Botany

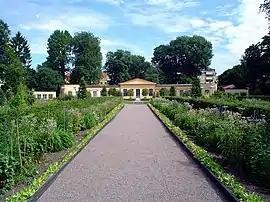
The Linnaean Garden of Linnaeus' residence in Uppsala, Sweden, was planted according to his "Systema sexuale".

During the 18th century, systems of plant identification were developed comparable to dichotomous keys, where unidentified plants are placed into taxonomic groups (e.g. family, genus and species) by making a series of choices between pairs of characters. The choice and sequence of the characters may be artificial in keys designed purely for identification (diagnostic keys) or more closely related to the natural or phyletic order of the taxa in synoptic keys. By the 18th century, new plants for study were arriving in Europe in increasing numbers from newly discovered countries and the European colonies worldwide. In 1753, Carl Linnaeus published his Species Plantarum, a hierarchical classification of plant species that remains the reference point for modern botanical nomenclature. This established a standardised binomial or two-part naming scheme where the first name represented the genus and the second identified the species within the genus. For the purposes of identification, Linnaeus's "Systema Sexuale" classified plants into 24 groups according to the number of their male sexual organs. The 24th group, "Cryptogamia", included all plants with concealed reproductive parts, mosses, liverworts, ferns, algae and fungi.